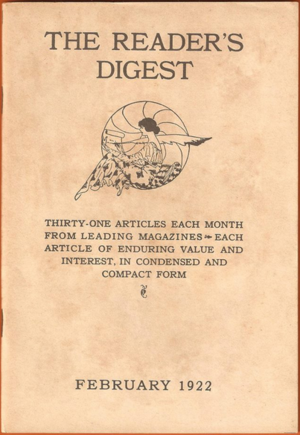
Le Reader's Digest est un magazine mensuel de type familial et généraliste. Le format type du magazine a donné le terme digest, de la taille d'un roman.